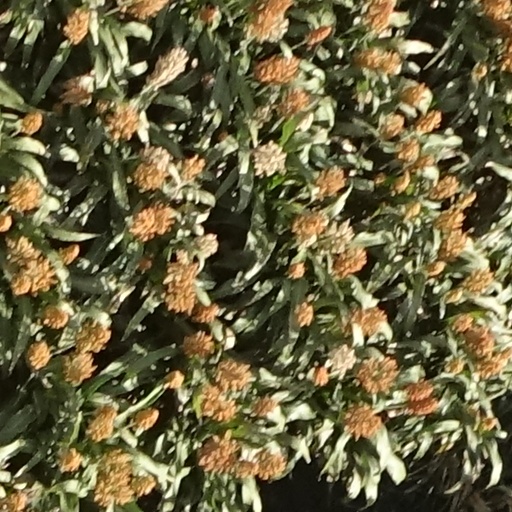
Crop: sorghum